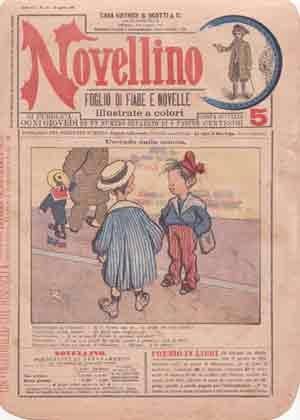
Yambo, pseudonyme de Enrico de' Conti Novelli da Bertinoro ou encore Enrico Novelli, né à Pise le 5 juin 1876 et mort à Florence le 29 décembre 1943) est un journaliste, illustrateur, écrivain et auteur de bandes dessinées italien.